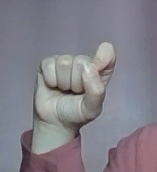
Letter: fa